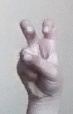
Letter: toot